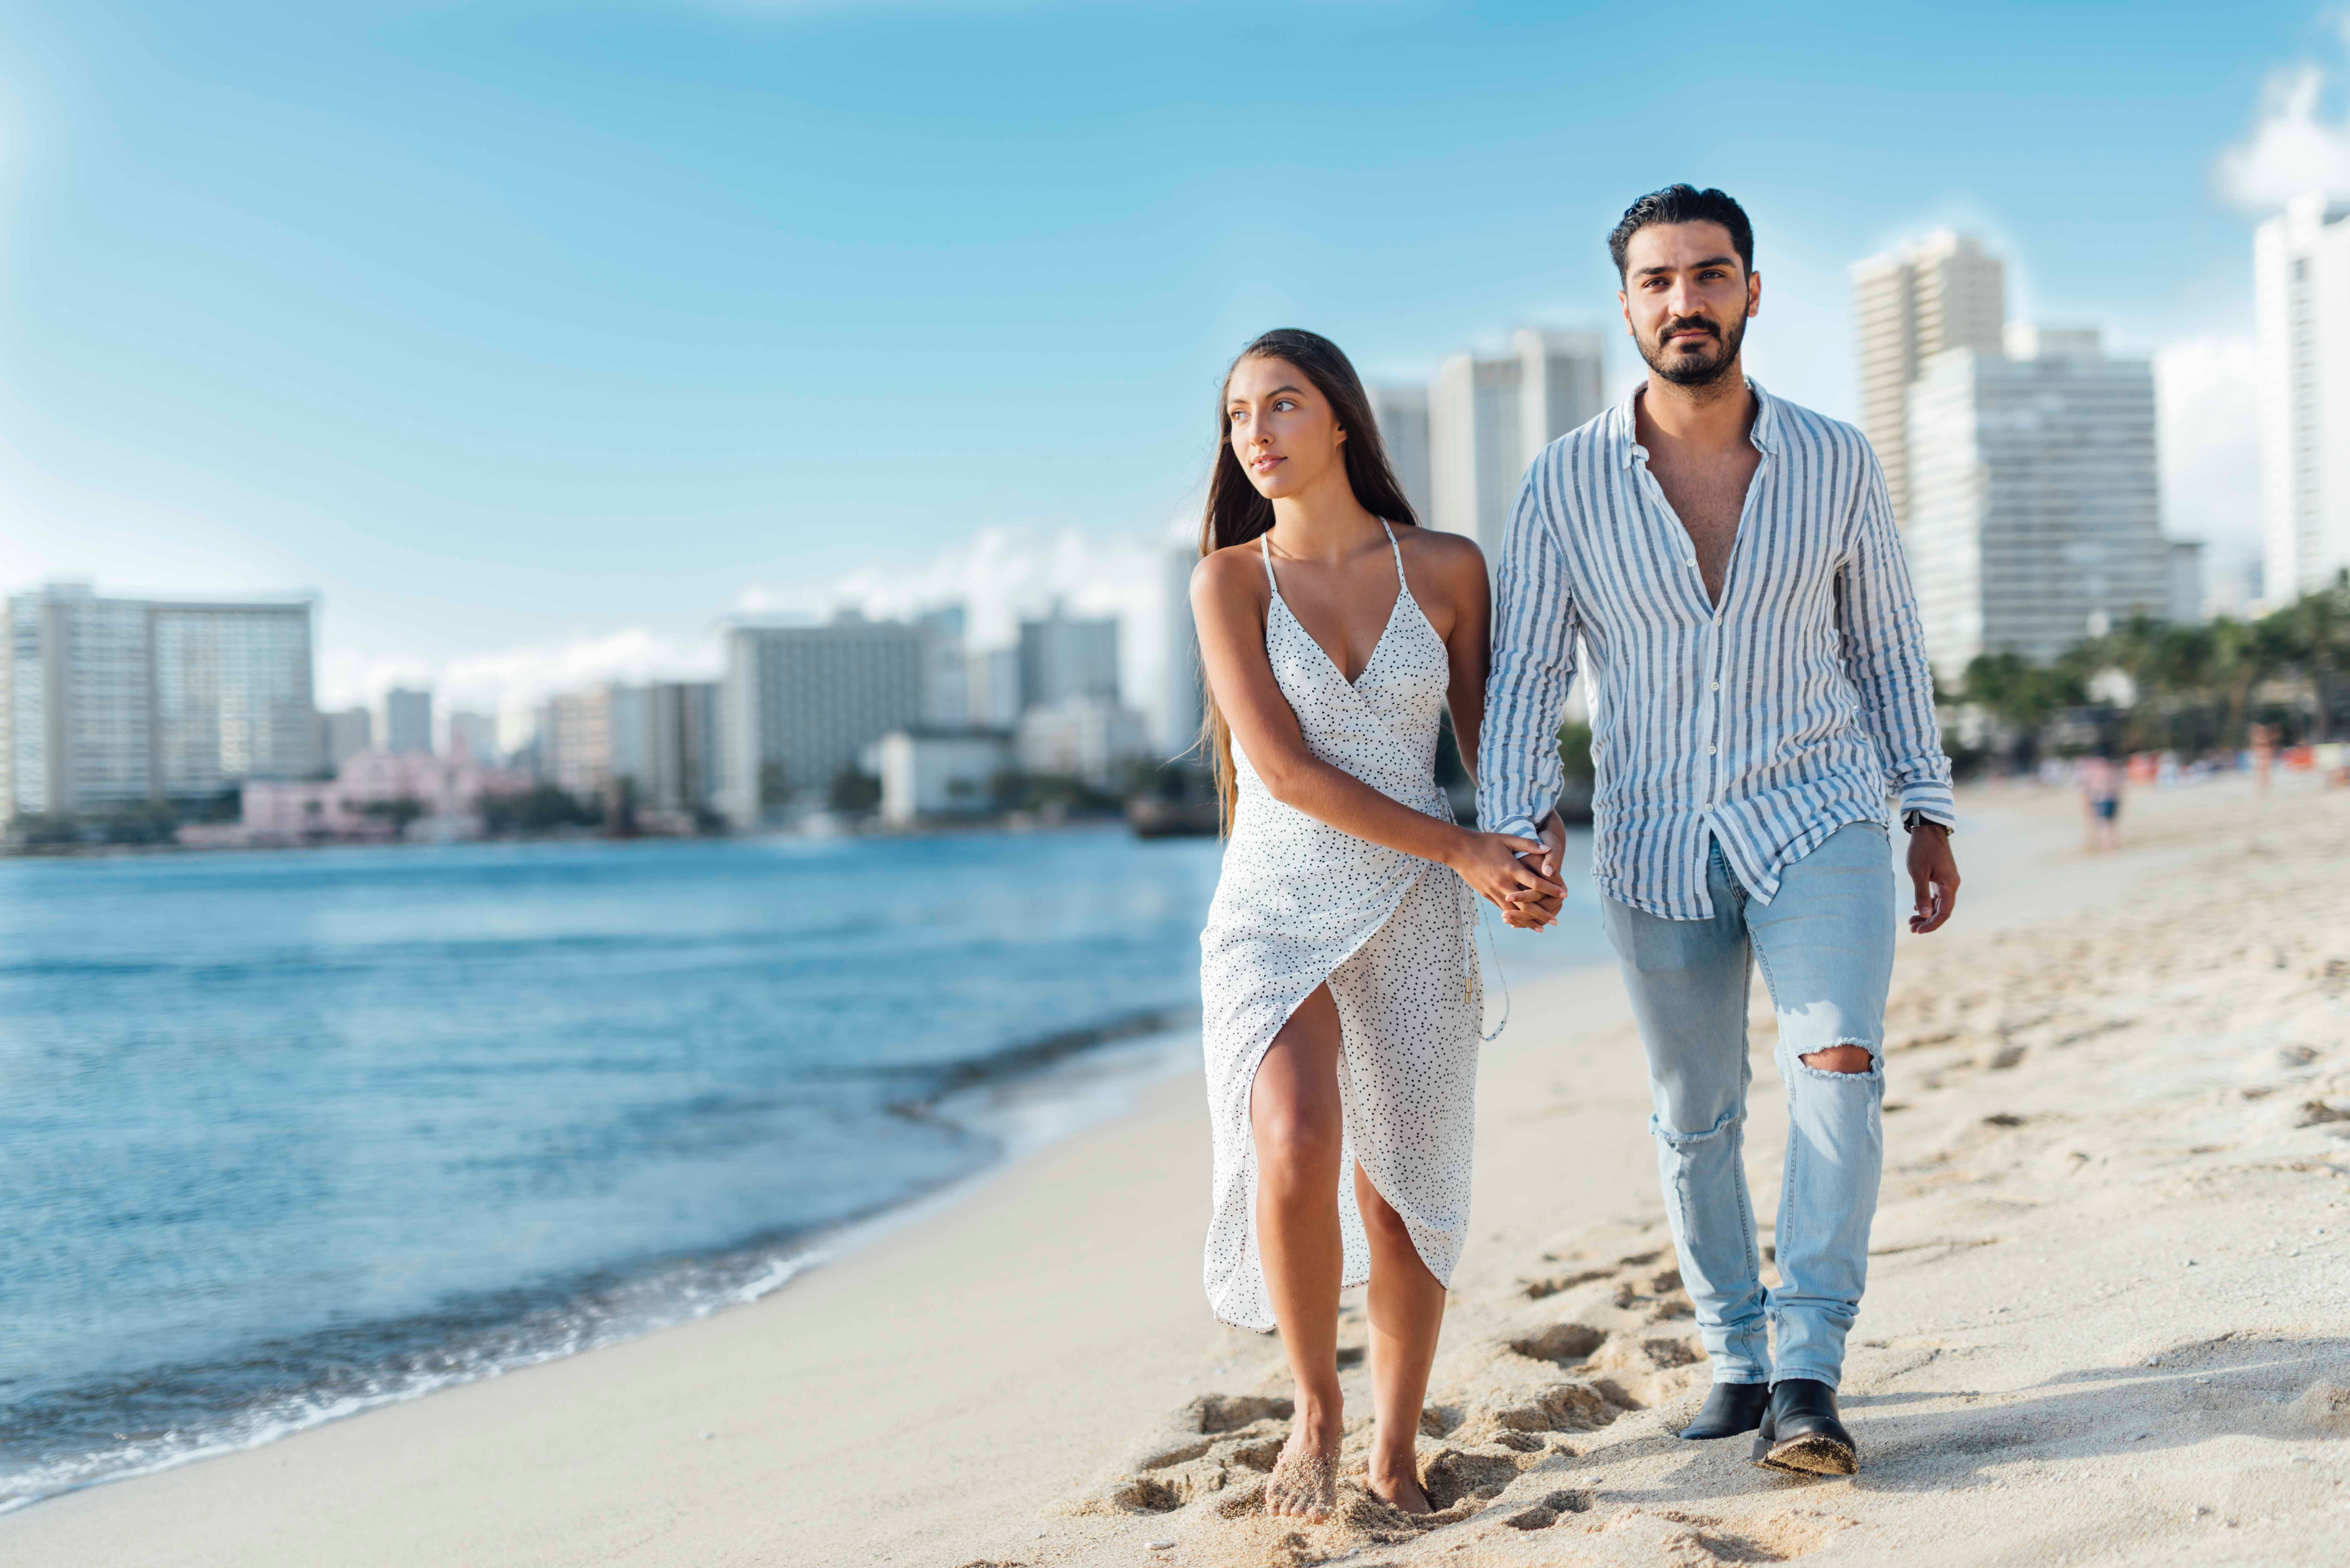
woman, sky, water, People on beach, cloud, People in nature, azure, flash photography, dress, happy, beach, gesture, travel, leisure, horizon, summer, landscape, formal wear, fun, event, tree, city, love, sand, ocean, romance, tourism, coast, portrait photography, tower block, vacation, ceremony, walking, photo shoot, sea, wave